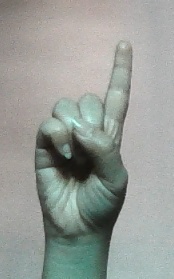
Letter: bb